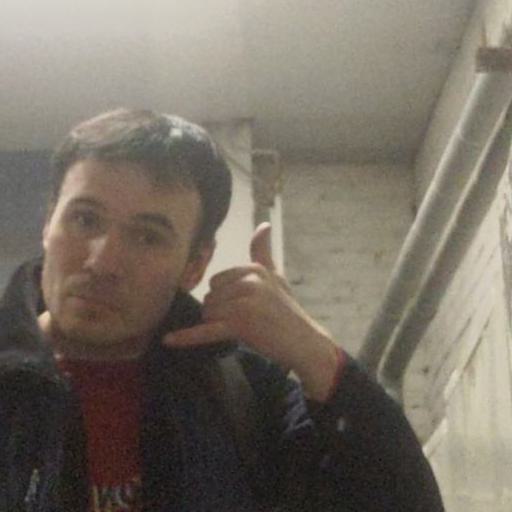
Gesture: call